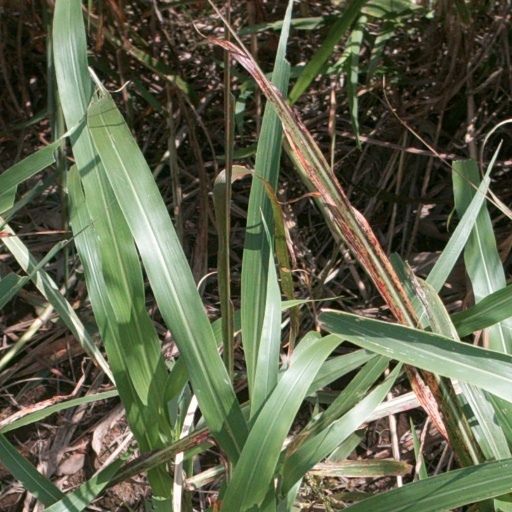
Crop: sorghum